William IV

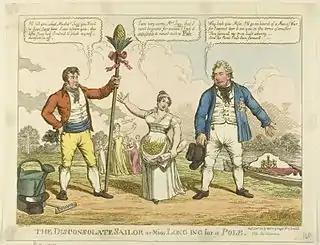
"The Disconsolate Sailor", 1811: a cartoon by Charles Williams about Catherine Tylney-Long's choice between the Duke of Clarence (right) and William Wesley-Pole (left)

William ceased his active service in the Royal Navy in 1790. When Britain declared war on France in 1793, he was eager to serve his country and expected to be given a command but was not, perhaps at first because he had broken his arm by falling down some stairs drunk, but later perhaps because he gave a speech in the House of Lords opposing the war. The following year he spoke in favour of the war, and expected a command after his change of heart; none came. The Admiralty did not reply to his request. He did not lose hope of being appointed to an active post. In 1798 he was made an admiral, but the rank was purely nominal. Despite repeated petitions, he was never given a command throughout the Napoleonic Wars. In 1811, he was appointed to the honorary position of Admiral of the Fleet. In 1813, he came nearest to involvement in actual fighting, when he visited the British troops fighting in the Low Countries. Watching the bombardment of Antwerp from a church steeple, he came under fire, and a bullet pierced his coat.